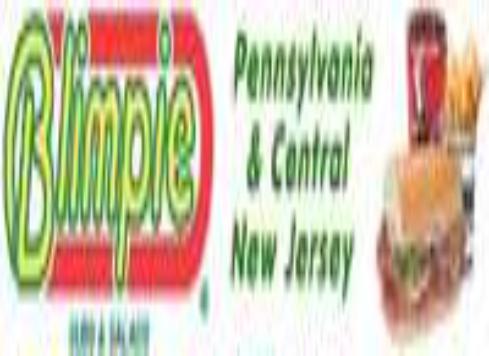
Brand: Blimpie
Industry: Food